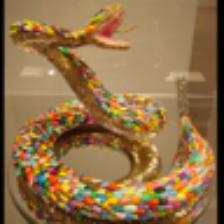
Label: NonHuman